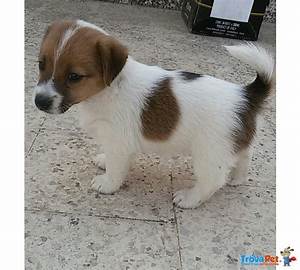
Label: cane